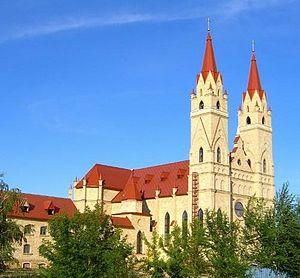
La cathédrale Notre-Dame-de-Fátima de Karaganda est une cathédrale catholique de style néo-gothique. Elle est le siège du diocèse de Karaganda, au Kazakhstan. Elle a été construite entre 2003 et 2012, et a été consacrée par le cardinal Angelo Sodano le 9 septembre 2012.
Le christianisme est le deuxième religion du Kazakhstan, après l'islam. Selon le recensement de 2009, il y a environ 4,2 millions de chrétiens au Kazakhstan, qui comptent pour 26 % de la population du pays.
Une cathédrale est, à l'origine, une église où se trouve le siège de l'évêque ayant la charge d'un diocèse. La cathédrale est en usage dans l'Église catholique, l'Église orthodoxe, l'Église anglicane.
Le diocèse de Karaganda est un diocèse catholique du Kazakhstan en Asie centrale. Il est suffragant de l'archidiocèse d'Astana. Son siège est la cathédrale Notre-Dame-de-Fatima de Karaganda.